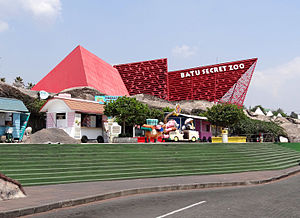
Østjava
Østjava er en provins i Indonesien. Østjava ligger i den østlige del af øen Java, og området inkluderer øerne Madura, som er forbundet med Java via Indonesiens længste bro, Suramadubroen, samt Kangean og Masalembuøerne som ligger henholdsvis længere mod øst og mod nord. Østjavas hovedstad er Surabaya, som er den næststørste by i Indonesien og et stort industriområde.